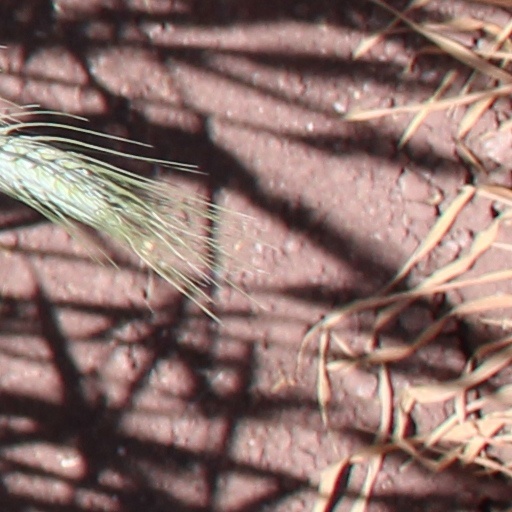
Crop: wheat